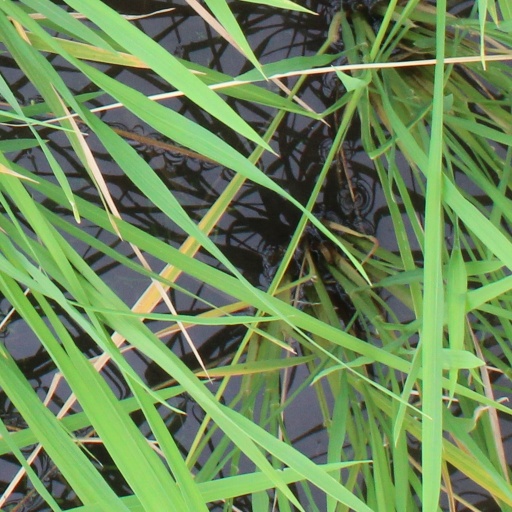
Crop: rice